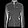
Label: Coat